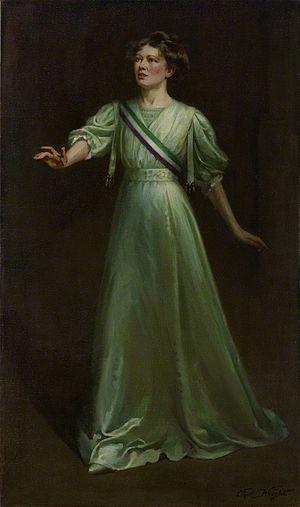
Christabel Harriette Pankhurst est une suffragette anglaise cofondatrice de la Women's Social and Political Union.